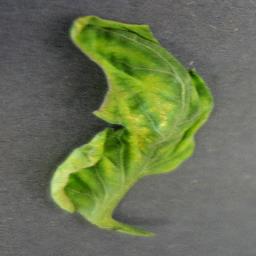
Label: Tomato___Tomato_Yellow_Leaf_Curl_Virus